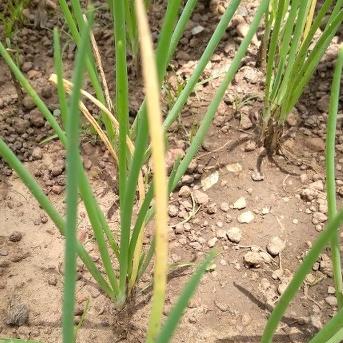
Crop: Onion
Condition: fusarium-d